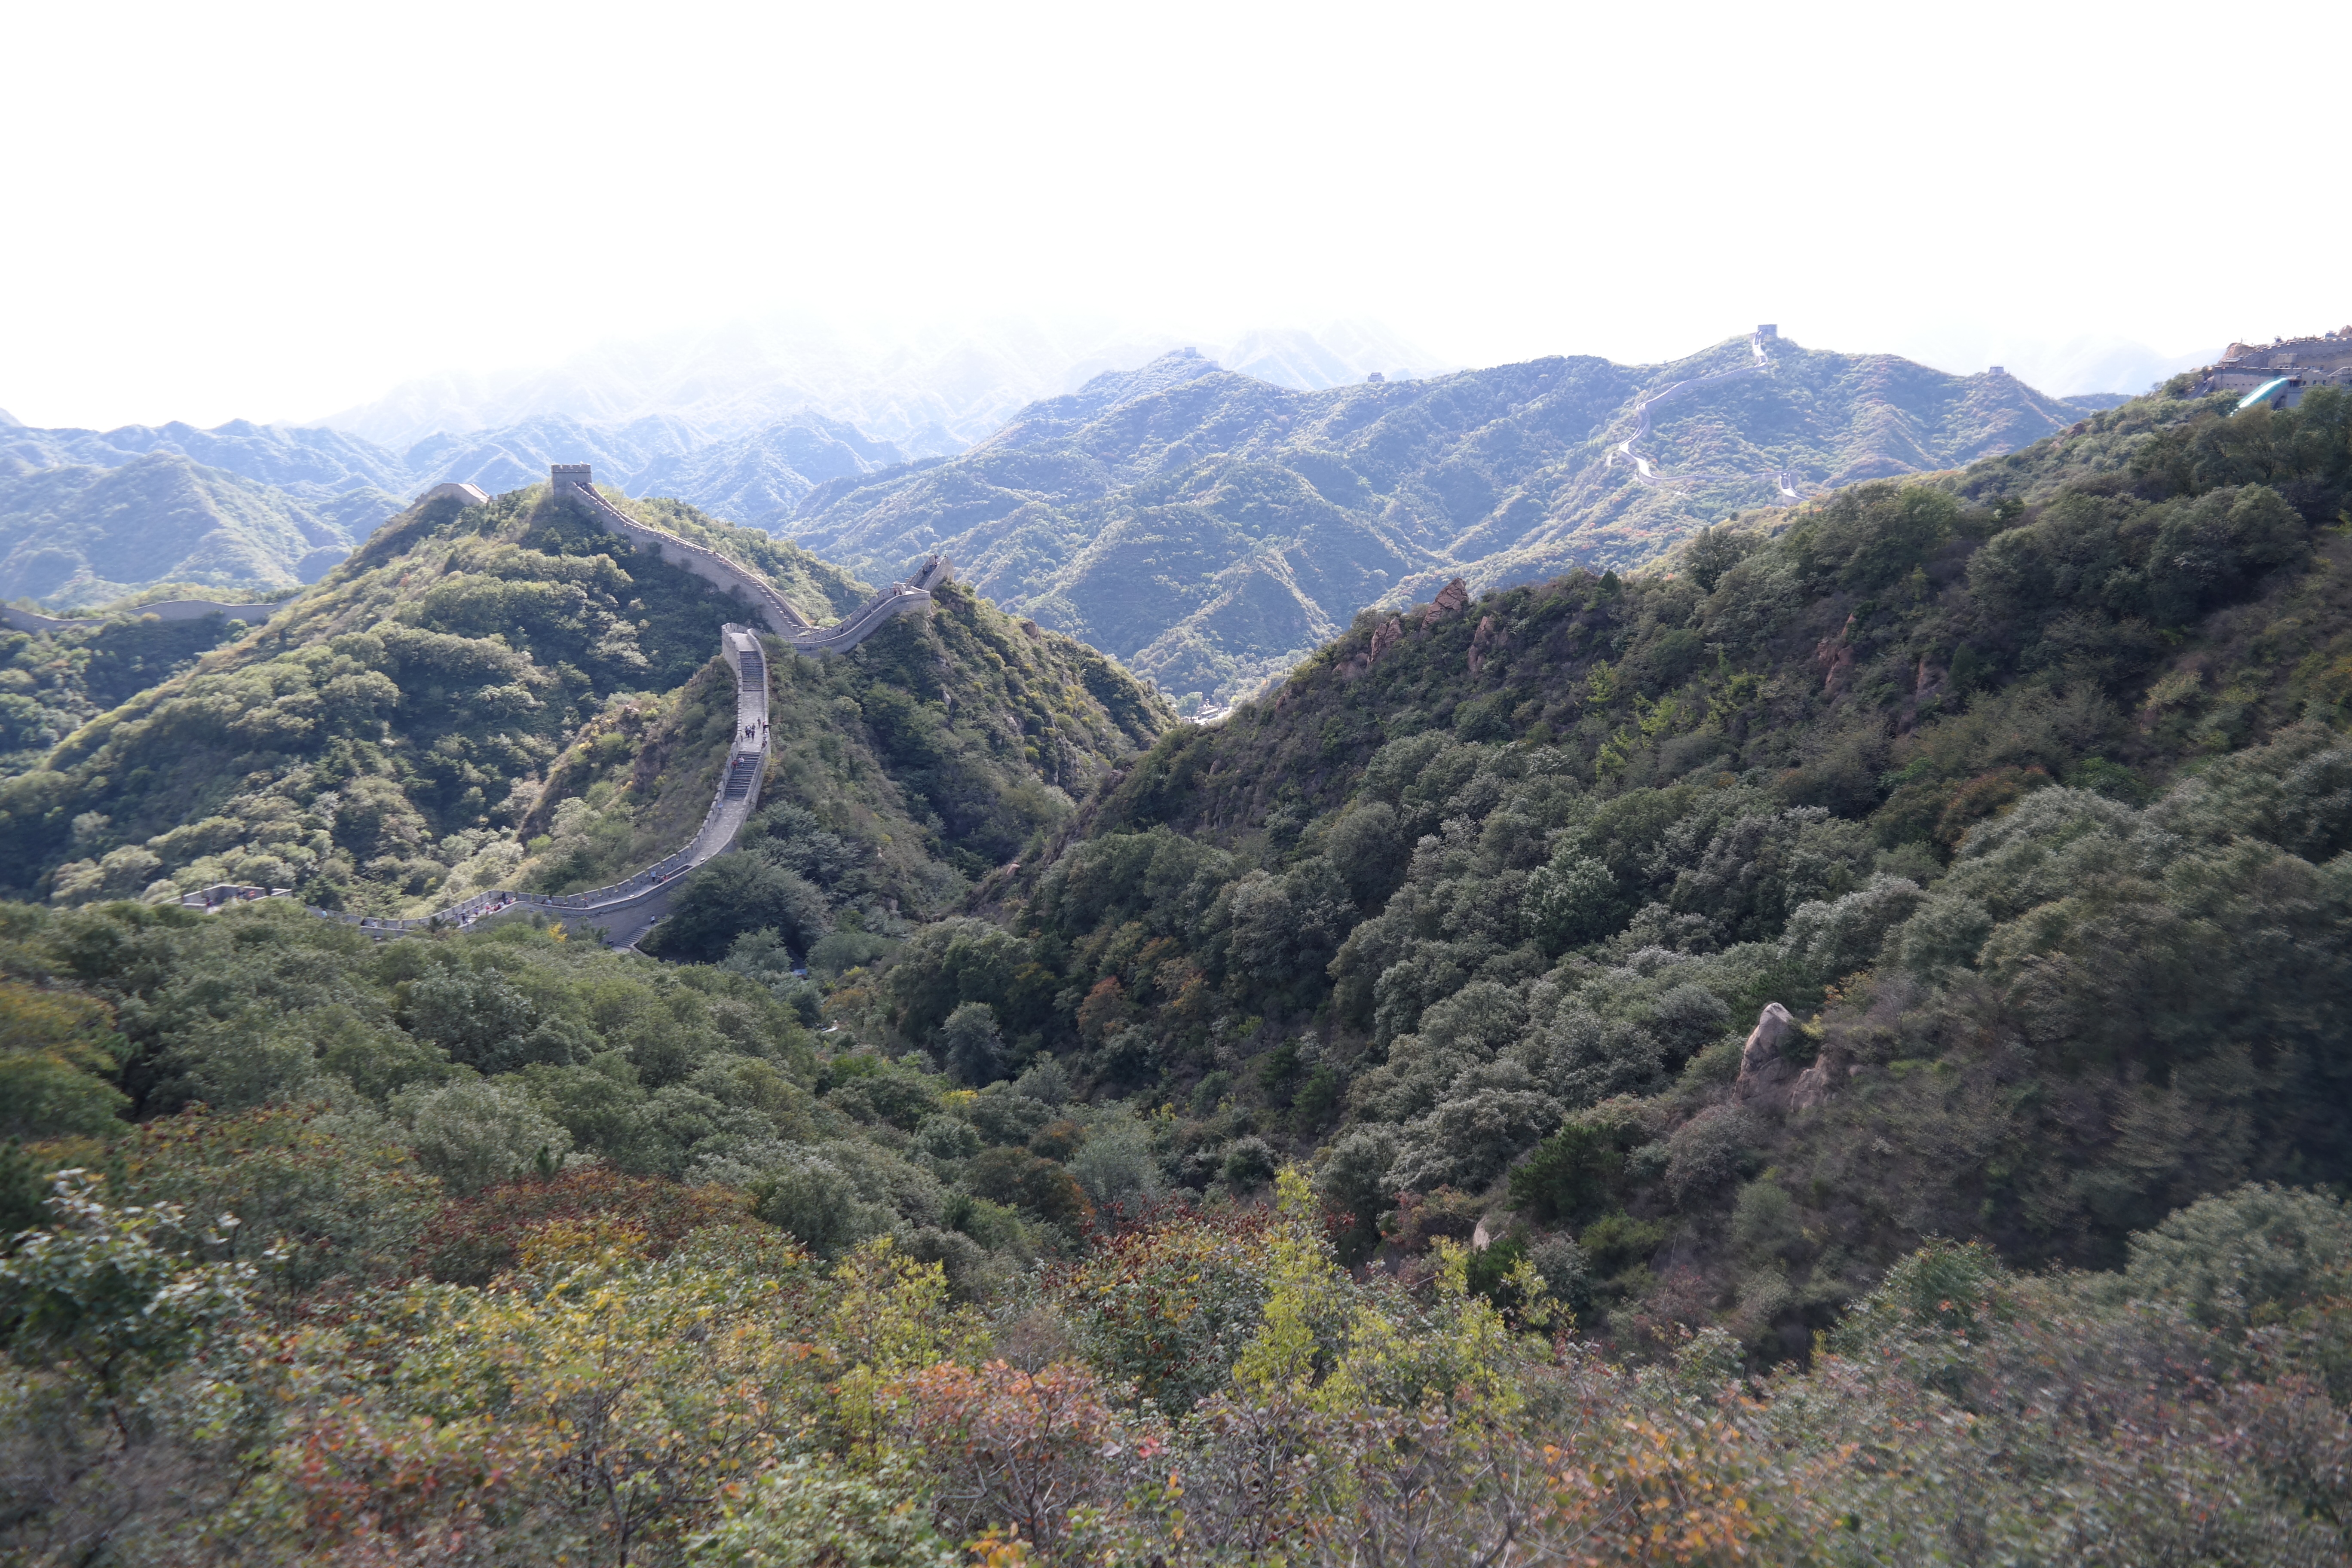
forest, wilderness, walking, mountain, trail, hill, wall, valley, mountain range, asia, ridge, great wall, geology, beijing, great wall of china, plateau, fell, china, ecosystem, landform, mountain pass, geographical feature, mountainous landforms